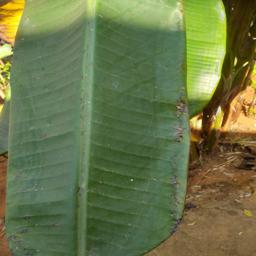
Label: MALBHOG LEAF